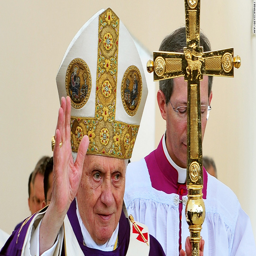
religious leader salutes as he arrives at the altar .